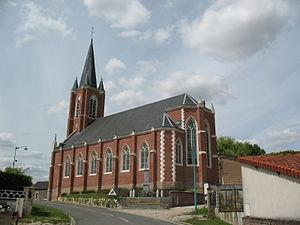
Vue de l'église néo-gothique de Coisy, montrant les baies du côté sud.
Coisy est une commune française située dans le département de la Somme, en région Hauts-de-France.